History of Albania

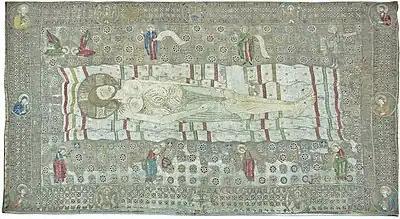
Epitaph of Gllavenica, commissioned by Gjergj Arianiti in 1373.

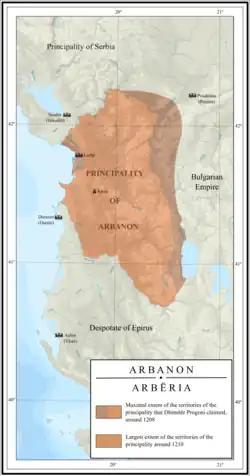
Map of the Principality of Arbanon

Christianity came to Epirus nova, then part of the Roman province of Macedonia. Since the 3rd and 4th century AD, Christianity had become the established religion in Byzantium, supplanting pagan polytheism and eclipsing for the most part the humanistic world outlook and institutions inherited from the Greek and Roman civilizations. The Durrës Amphitheatre "(Albanian: Amfiteatri i Durrësit)" is a historic monument from the time period located in Durrës, Albania, that was used to preach Christianity to civilians during that time.